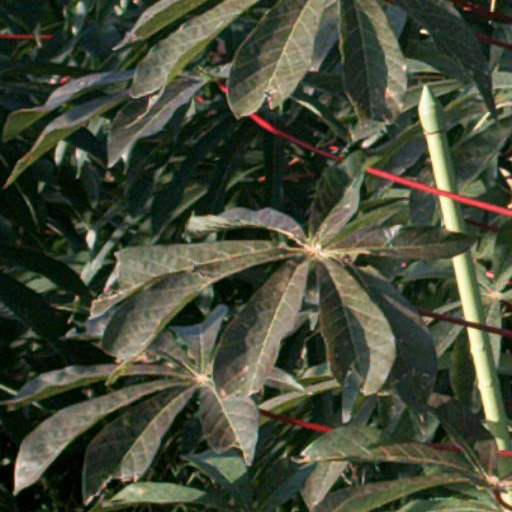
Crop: cassava